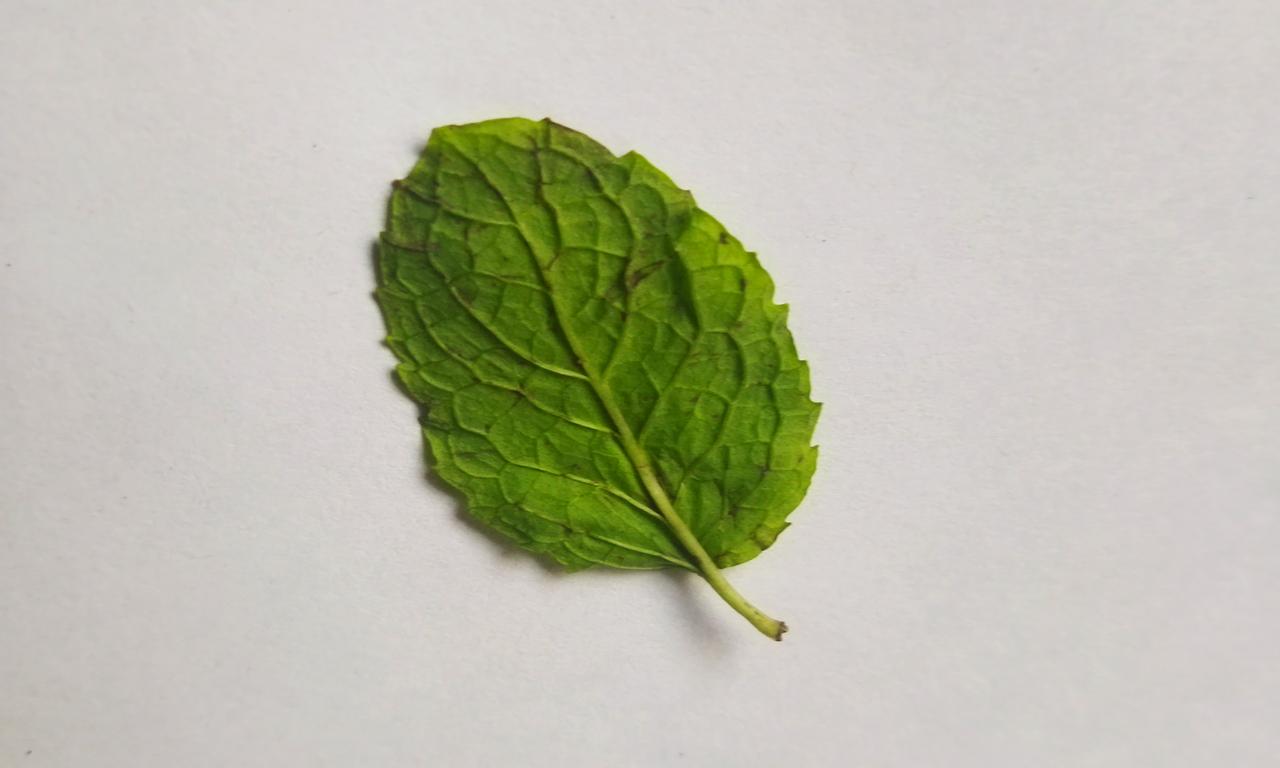
Label: Fresh